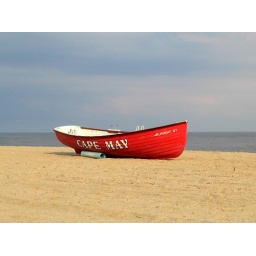
Cape May, NJ. Lifeguard boat sitting on the beach in the evening after a passing thunderstorm.